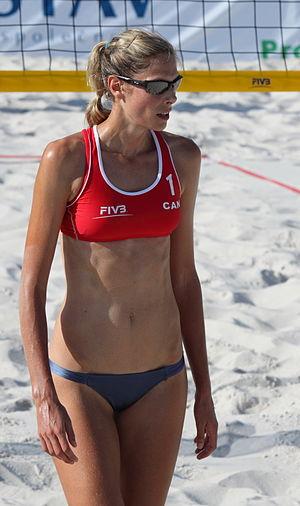
Sarah Pavan, née le 16 août 1986 à Kitchener, est une joueuse de volley-ball et de beach-volley canadienne. Elle mesure 1,96 m et joue au poste d'attaquante. Elle totalise 65 sélections en équipe du Canada. Sa sœur Rebecca Pavan est également joueuse de volley-ball.
Les couleurs nationales du Canada sont le rouge et le blanc. Elles furent officiellement établies par le roi George V en 1921 et sont le plus mis en évidence sur le drapeau national du pays. Le rouge est symbolique de l'Angleterre à travers la croix de saint Georges et le blanc de l'emblème royal français depuis Charles VII.